Alex Cameron (bishop)

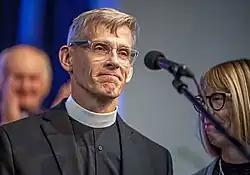

Alex Whitcomb Cameron (born 1964) is a Canadian-born bishop of the Anglican Church in North America. In August 2022, he became bishop of the Anglican Diocese of Pittsburgh, succeeding Jim Hobby after a nearly two-year interim period. Cameron was previously an Anglican priest in Canada and the United States and a manager at GE Healthcare.